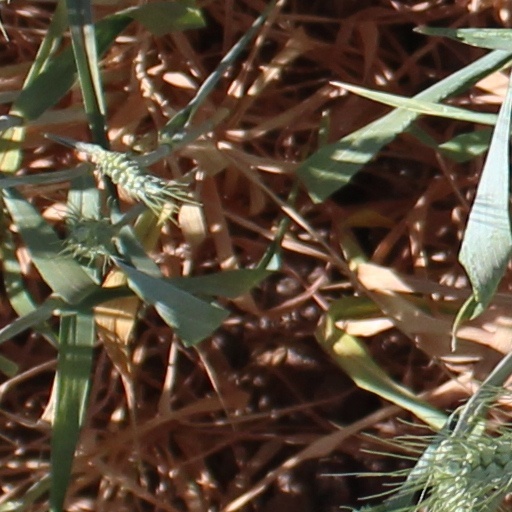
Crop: wheat